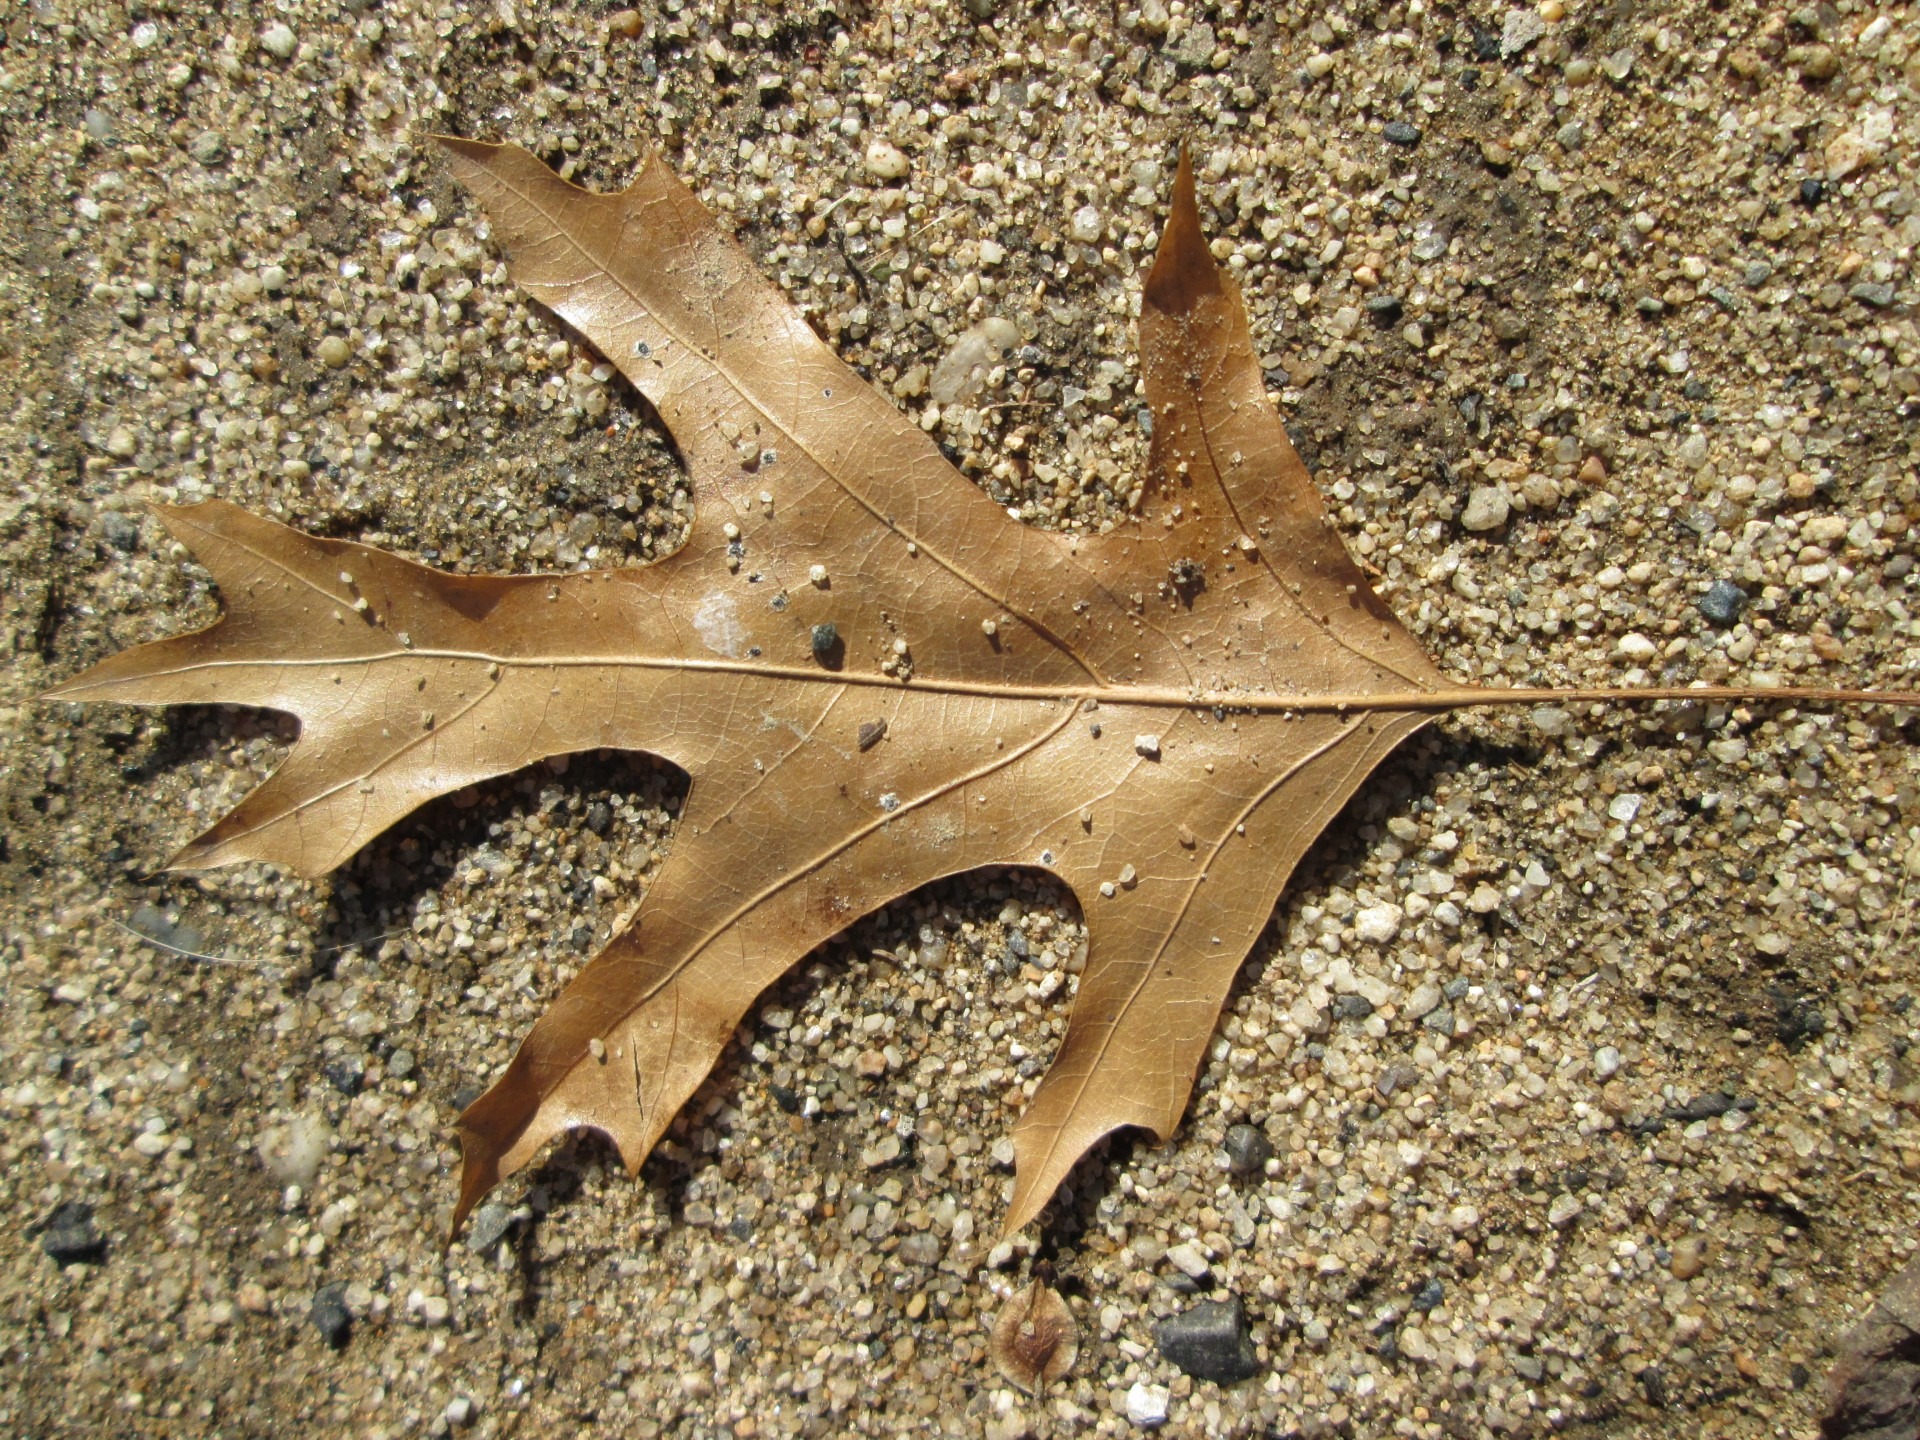
nature, outdoor, sand, plant, ground, stem, leaf, fall, dry, environment, foliage, autumn, botany, environmental, season, botanical, fauna, material, starfish, maple, invertebrate, eco, ecology, woods, picturesque, oak, november, october, vibrant, cover, organic, defoliation, echinoderm, marine biology